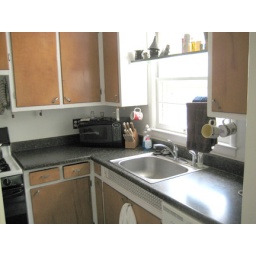
A new counter and sink was installed a few years ago. A shelf over the sink is perfect for house plants.